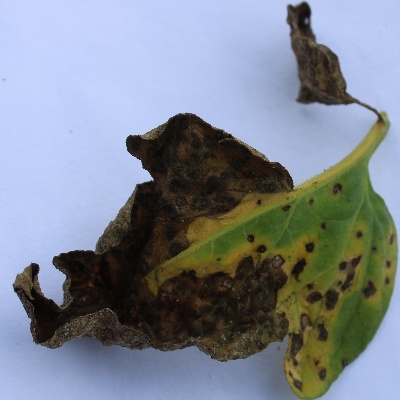
Crop: Tomato
Condition: leaf blight